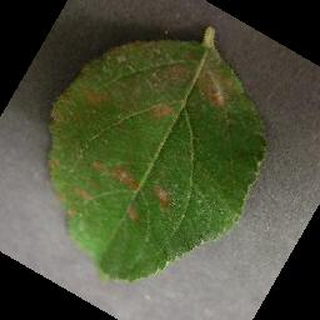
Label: apple_cedar_apple_rust